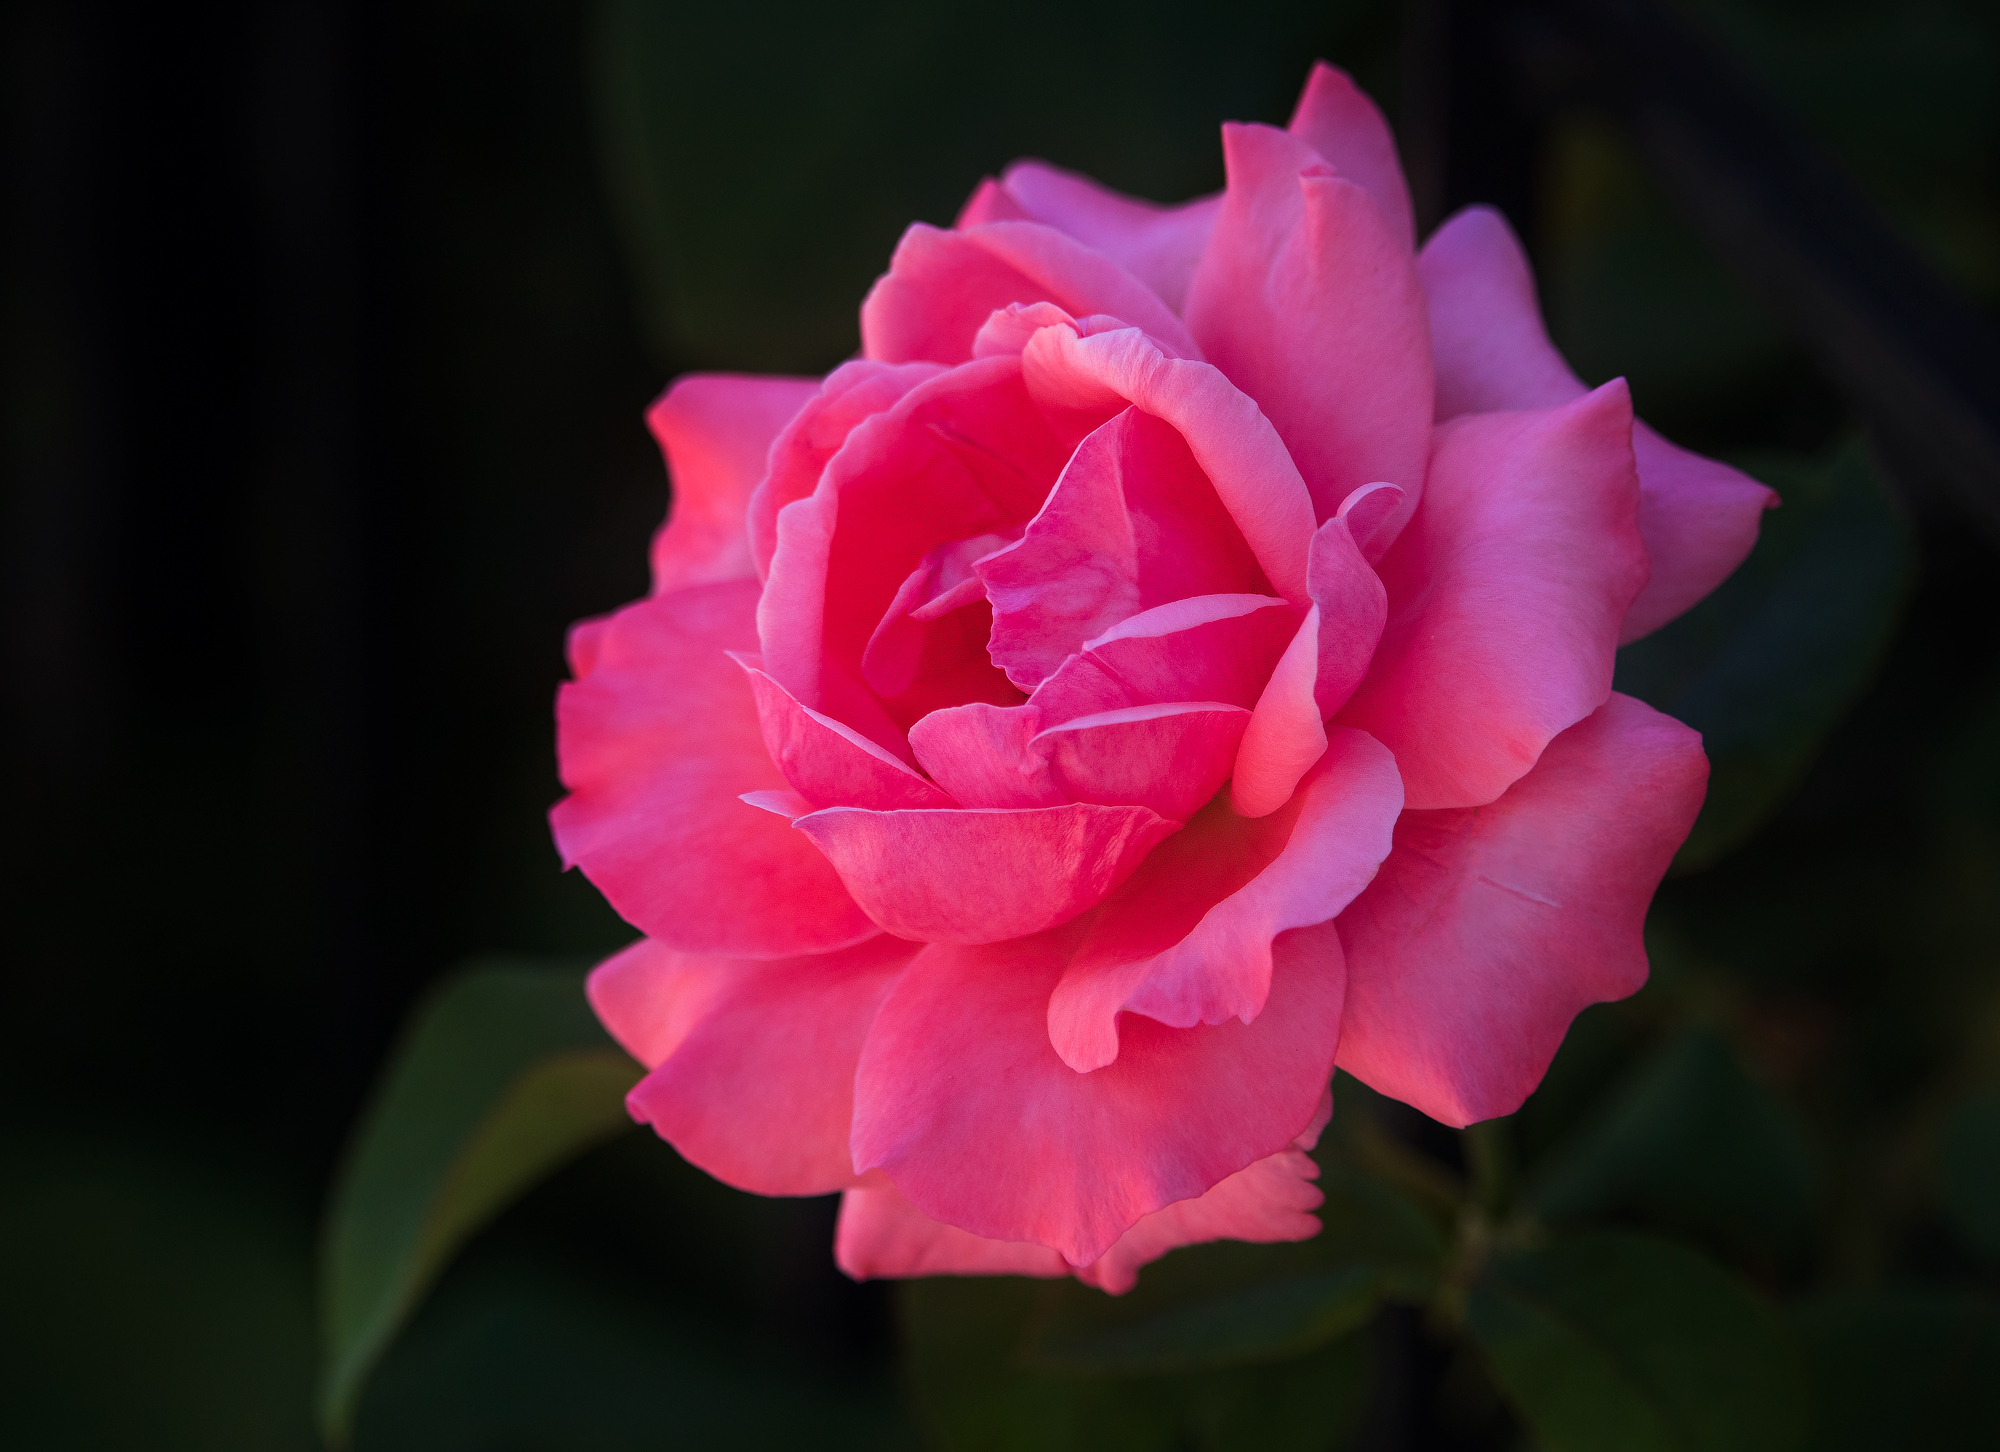
rose, flower, plant, petal, Hybrid tea rose, pink, rosa centifolia, garden roses, magenta, flowering plant, floribunda, close up, herbaceous plant, annual plant, rose order, rose family, grass, peach, shrub, perennial plant, blossom, Pedicel, macro photography, landscape, wildflower, plant stem, Begonia family, china rose, pink family, floristry, still life photography, rosa wichuraiana